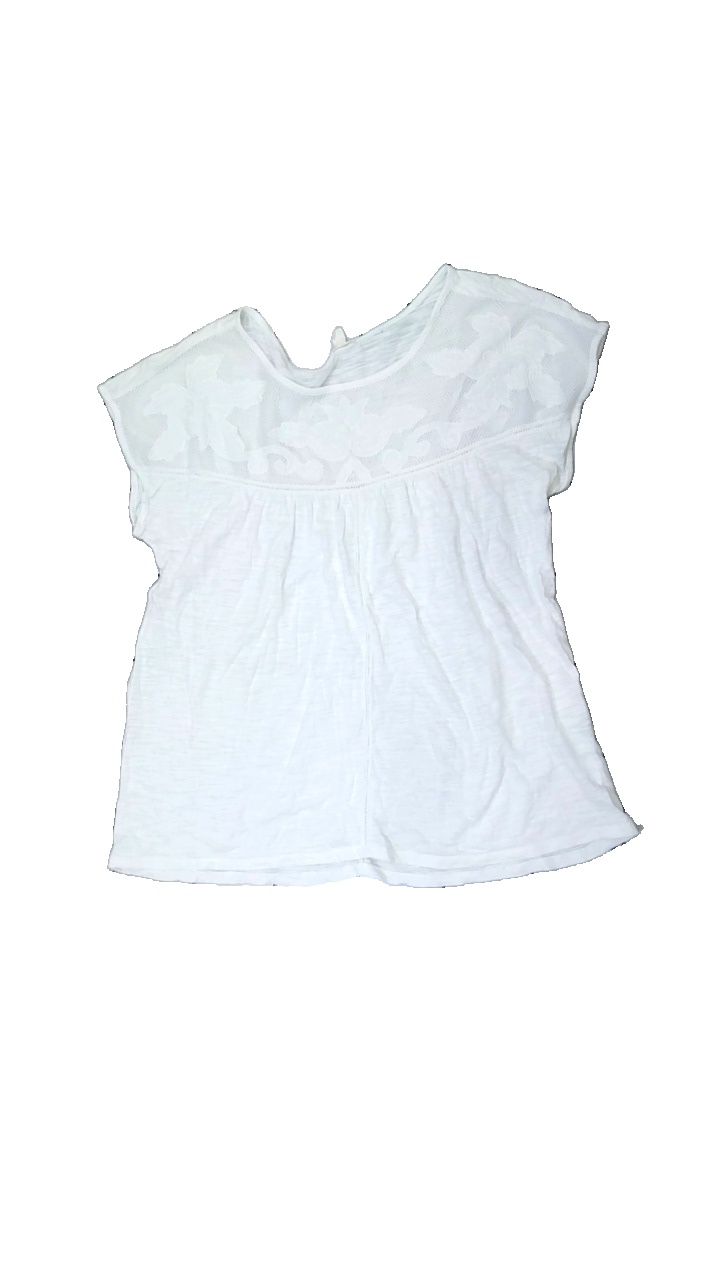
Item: Top (Ladies)
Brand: Esprit
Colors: White
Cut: Regular
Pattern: Embroidered
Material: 100% cott
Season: All
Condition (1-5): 3
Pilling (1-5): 4
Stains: Minor
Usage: Export
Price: <50